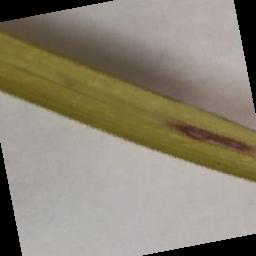
Label: Rice___Leaf_Blast